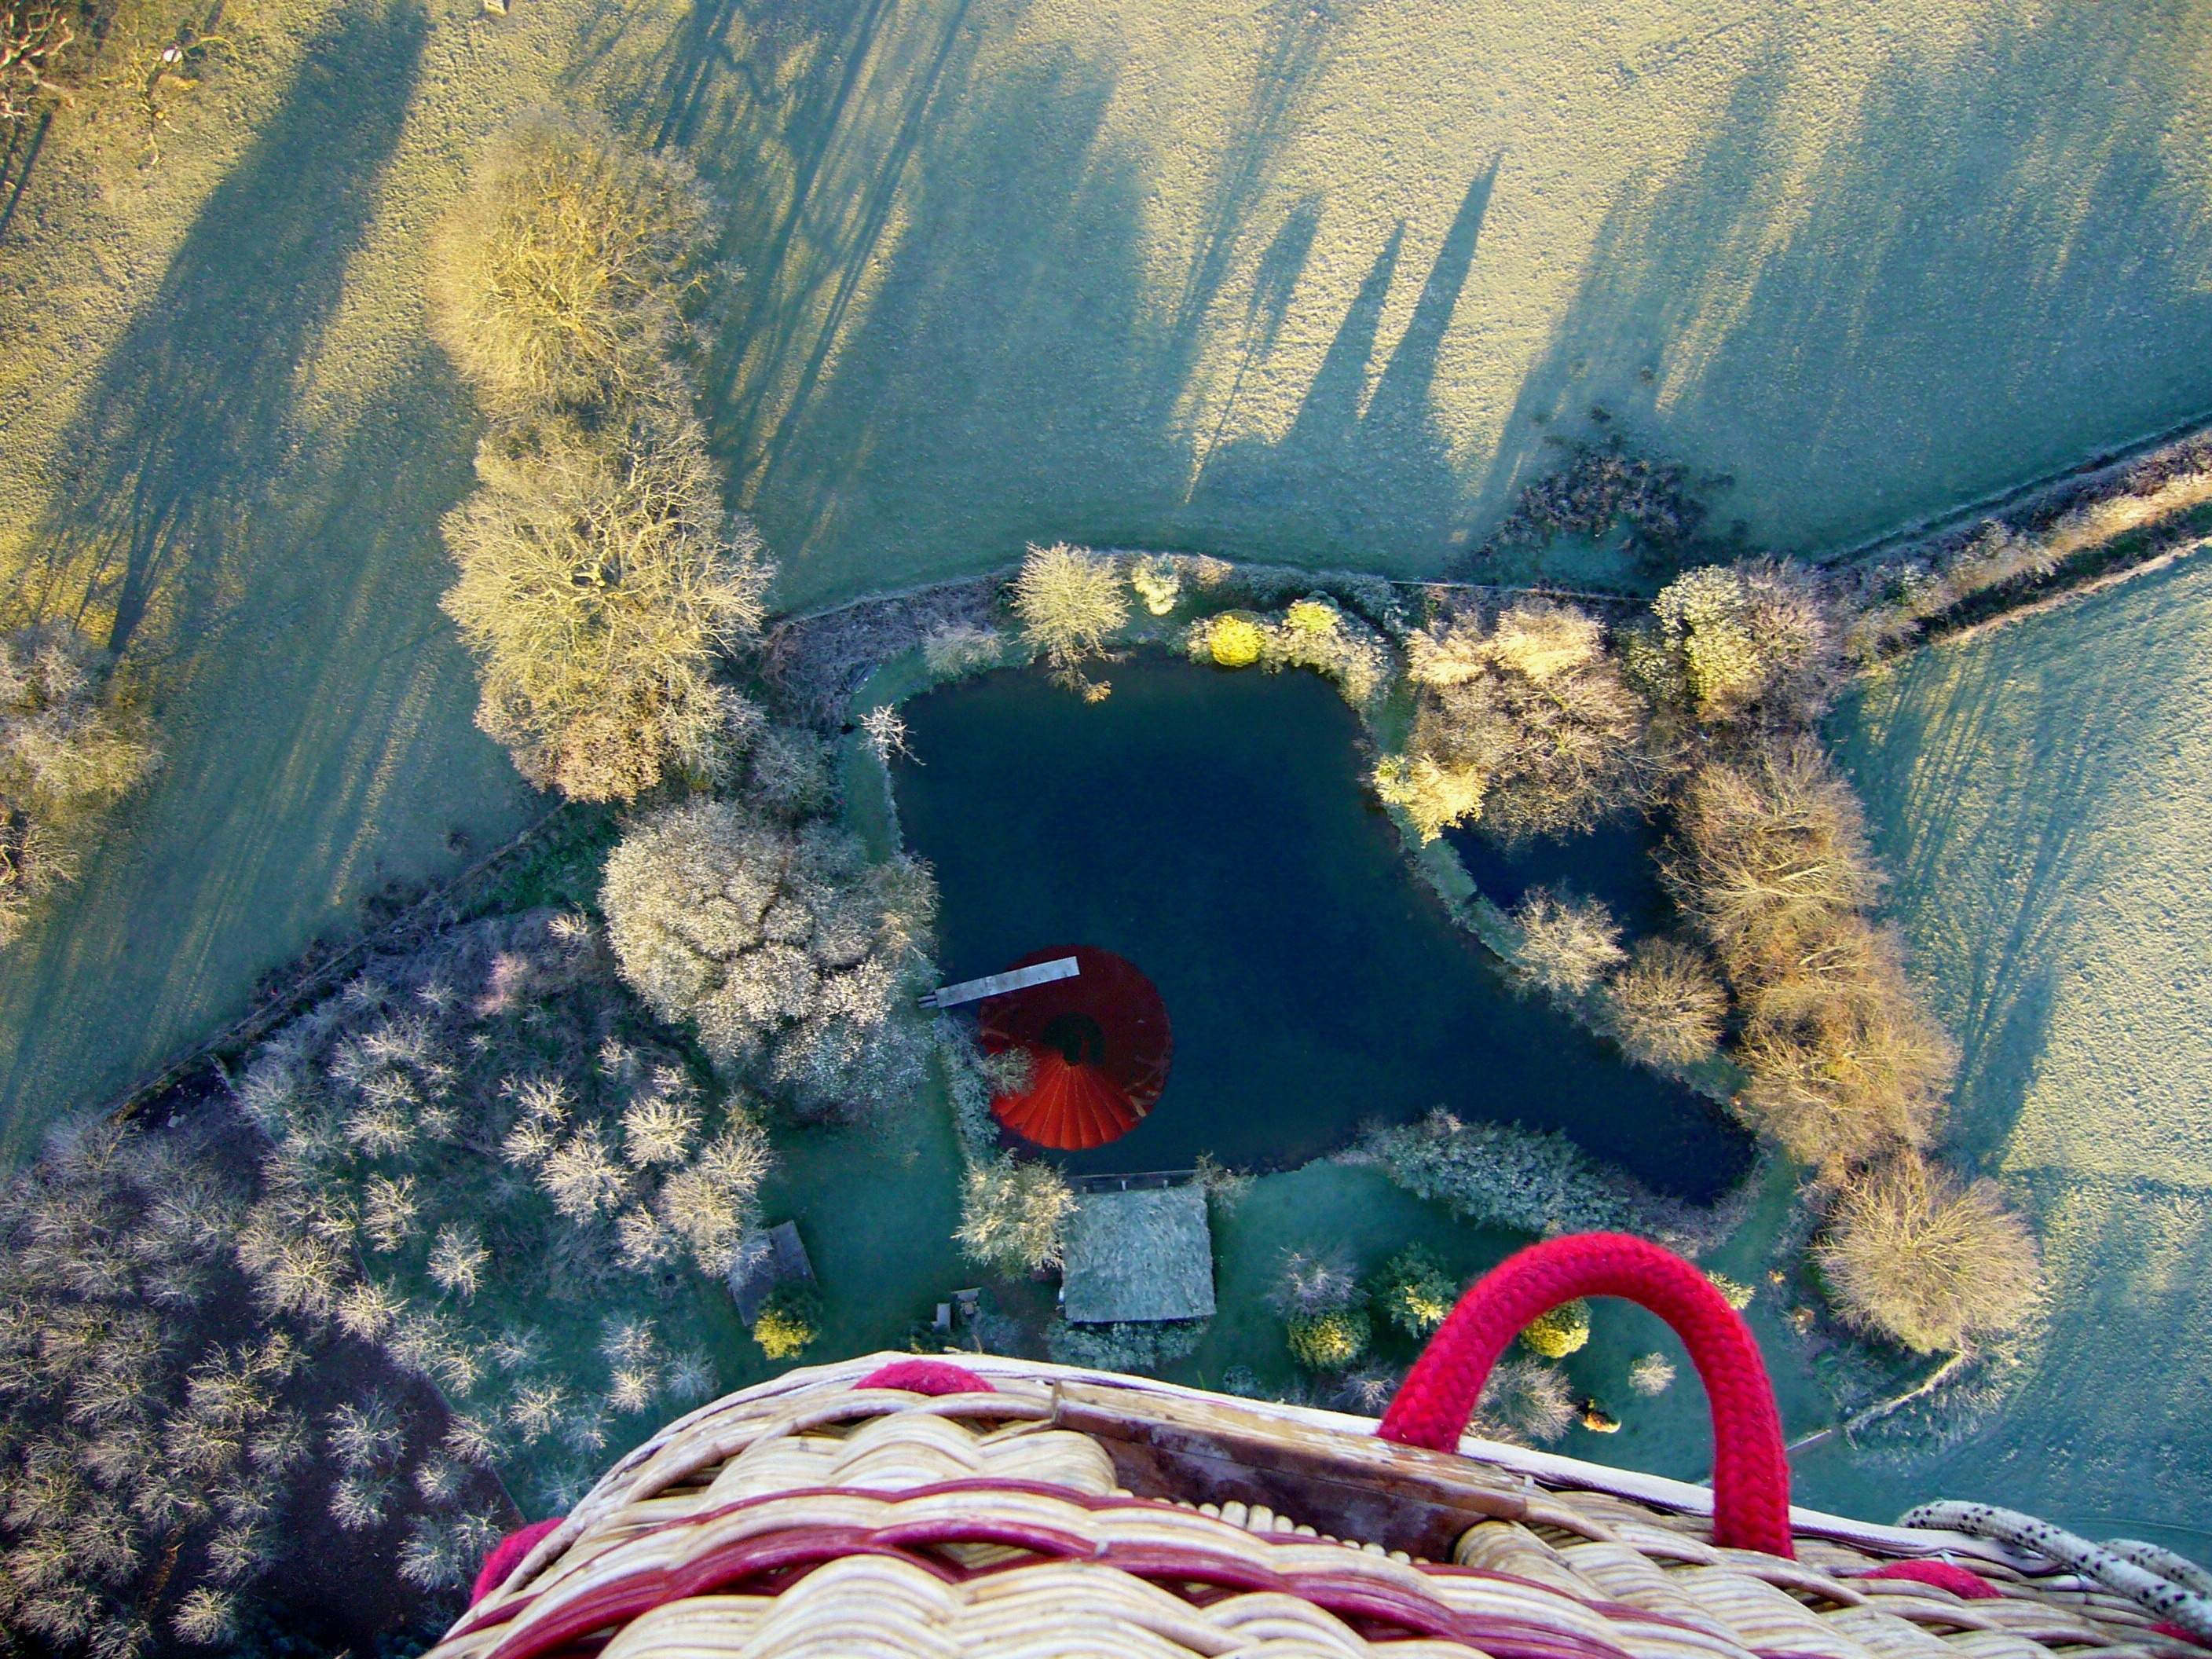
landscape, sea, nature, sky, countryside, balloon, view, vehicle, extreme sport, painting, screenshot